Ainu genre painting

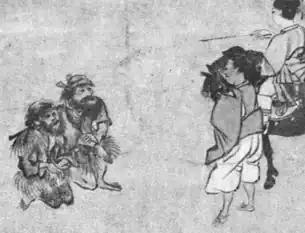
Emishi paying homage to Shōtoku Taishi (1321–4), a precursor to Ainu genre painting; detail from the "Pictorial Biography of Prince Shōtoku" (ICP), , kept at Ibaraki Prefectural Museum of History

Typical subjects include myths and legends, rituals, encounters with "wajin", hunting, fishing, and forms of entertainment. Artists active in the genre include , , , Kakizaki Hakyō, , , , and .